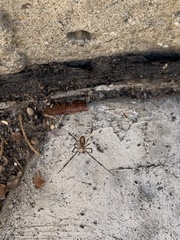
Species: Lactrodectus_hesperus